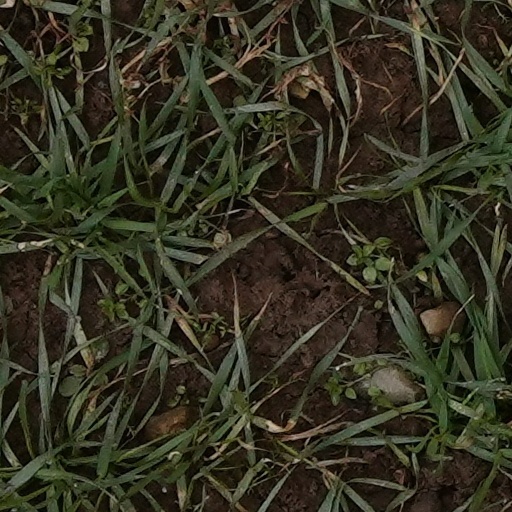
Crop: wheat